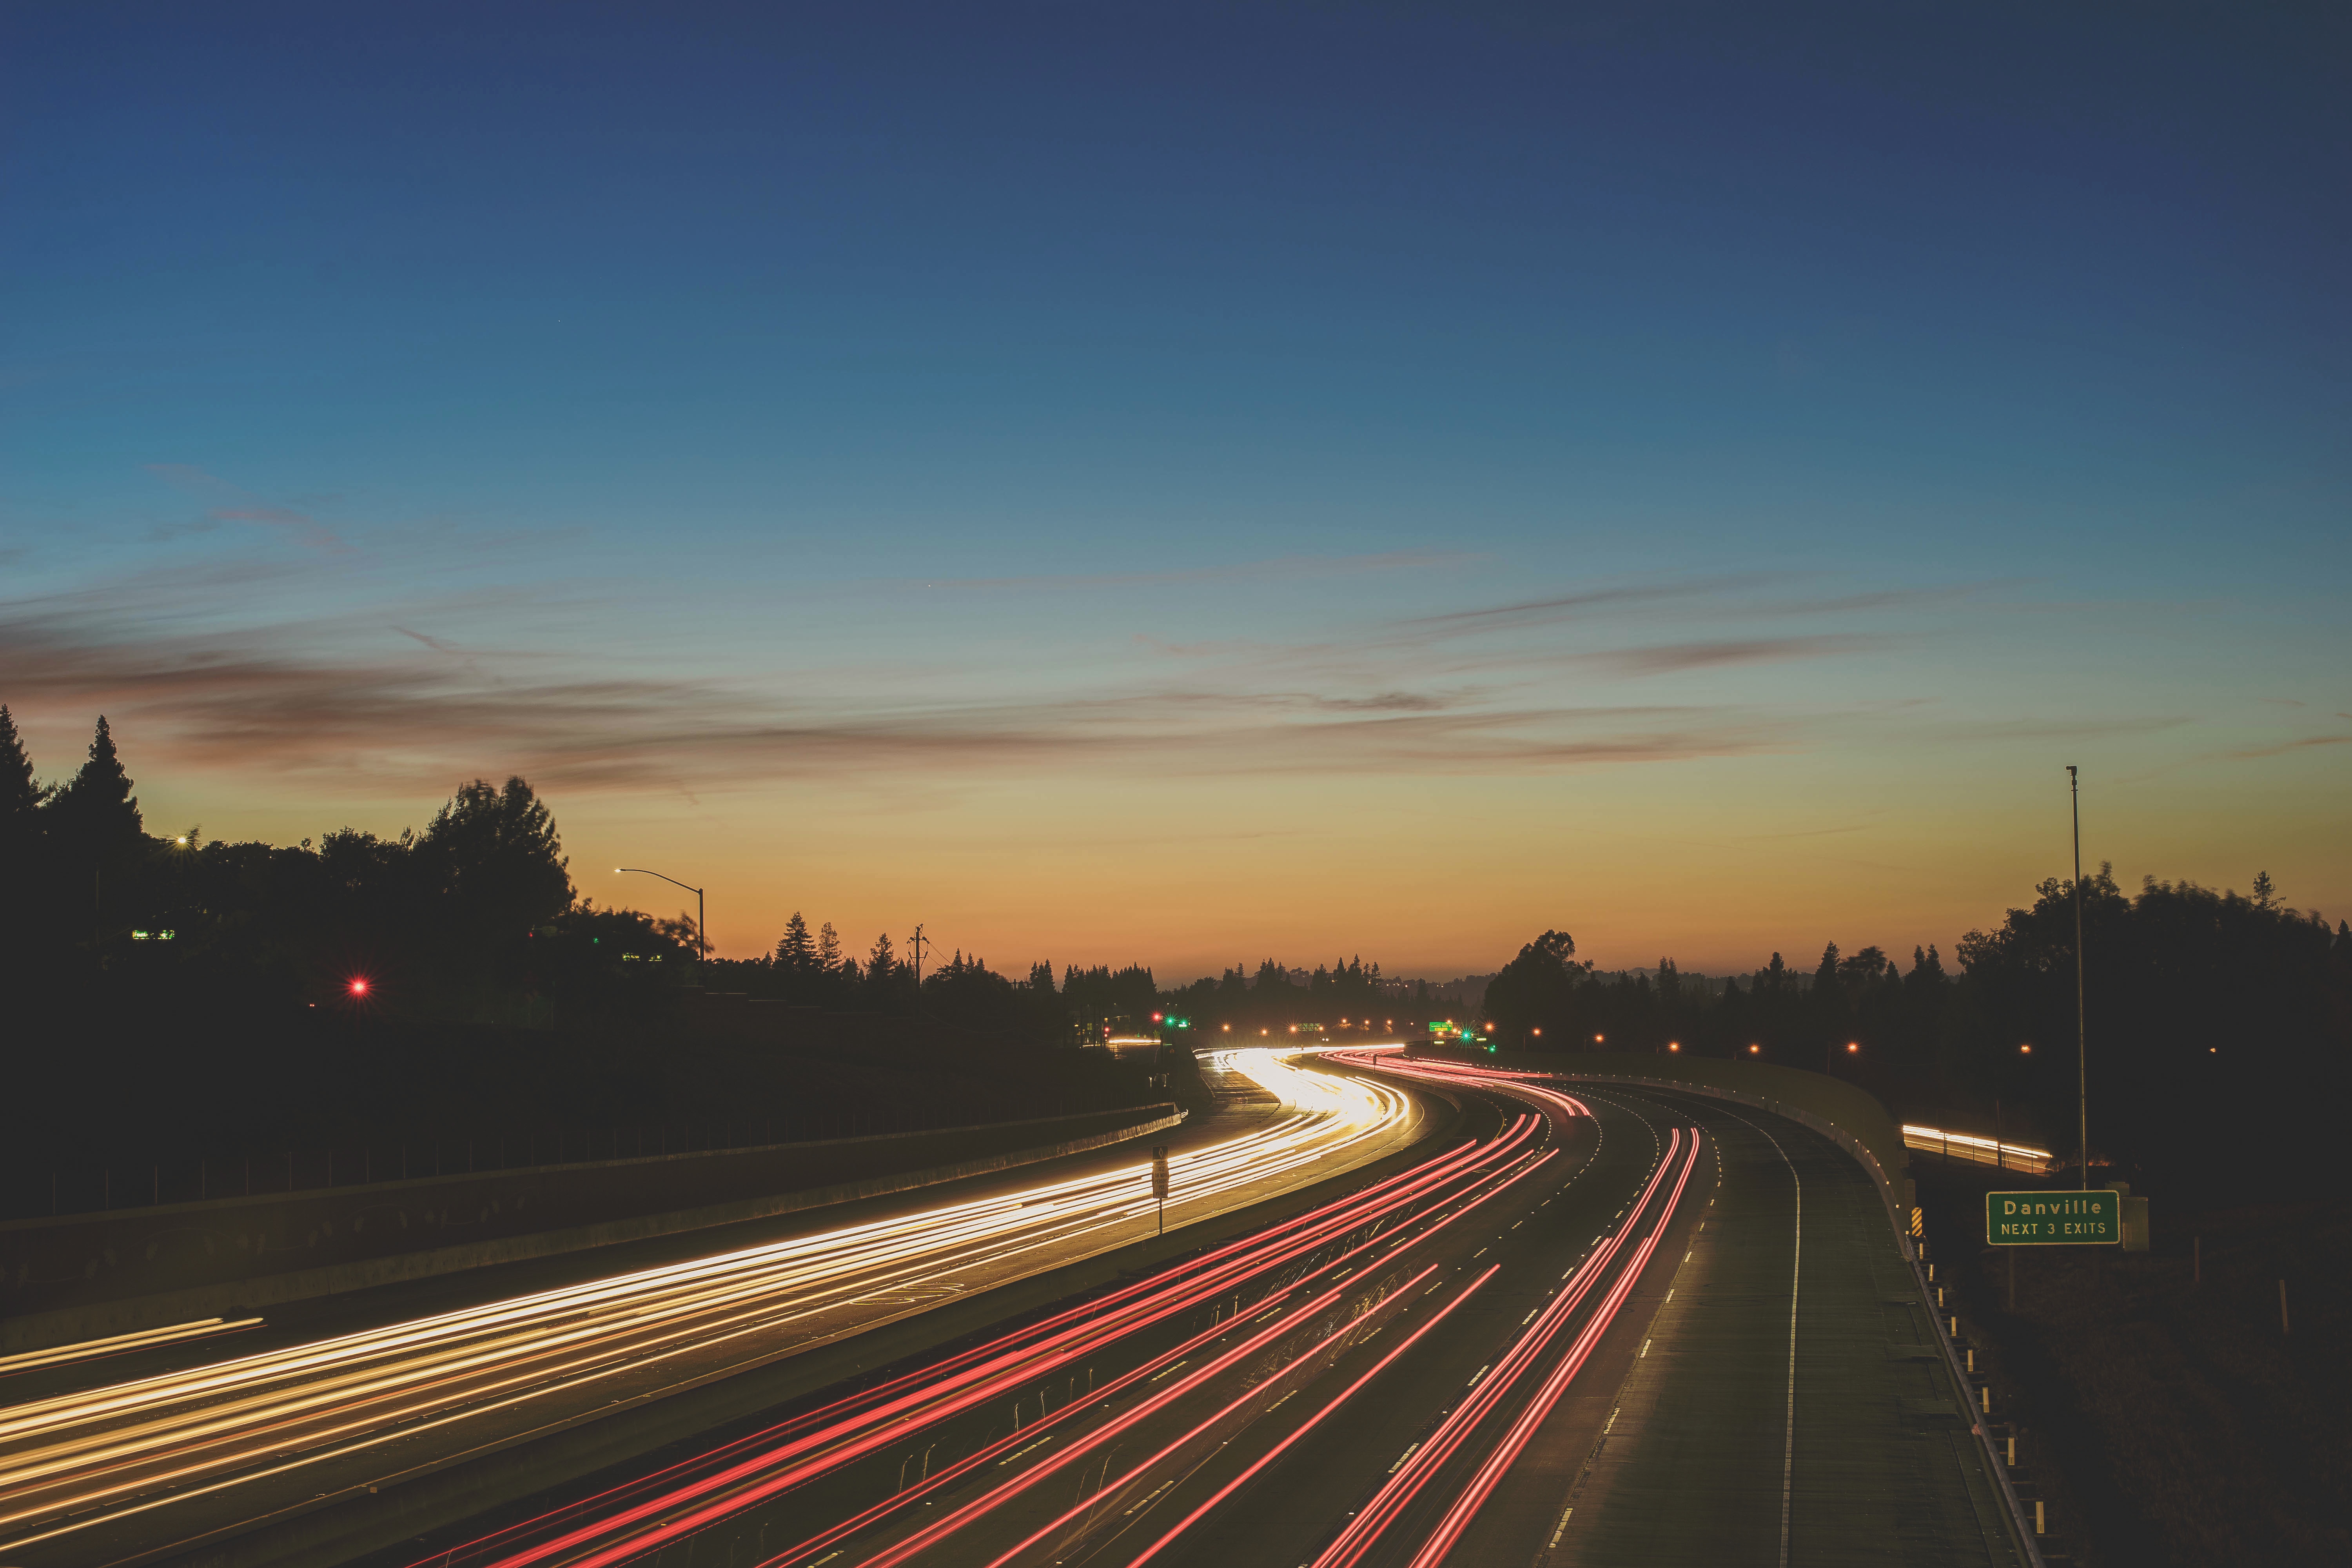
city, sky, road, highway, freeway, cloud, evening, horizon, infrastructure, morning, light, dusk, sunset, lane, night, asphalt, tree, road surface, line, sunrise, thoroughfare, afterglow, landscape, architecture, sunlight, nonbuilding structure, street, dawn, meteorological phenomenon